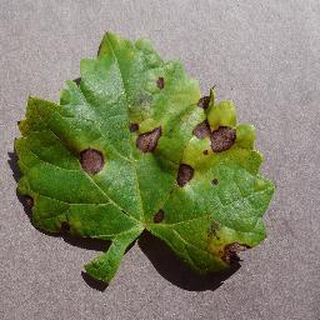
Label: grape_black_rot